Burton M. Cross

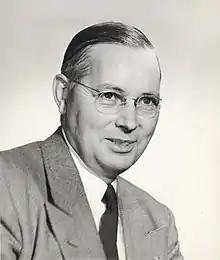

Burton Melvin Cross (November 15, 1902 – October 22, 1998) was an American Republican businessman and politician, the 61st and 63rd governor of Maine, though his two terms were separated by just 25 hours.